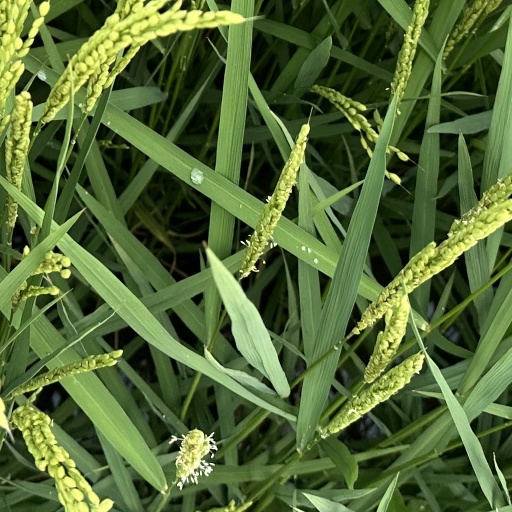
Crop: rice